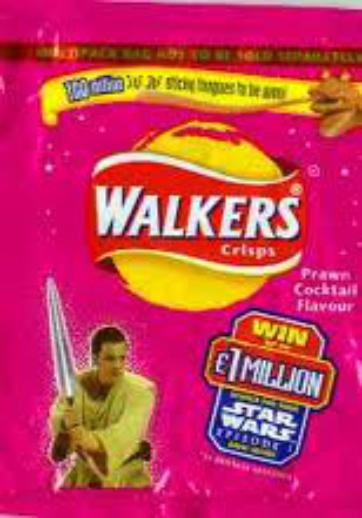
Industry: Food